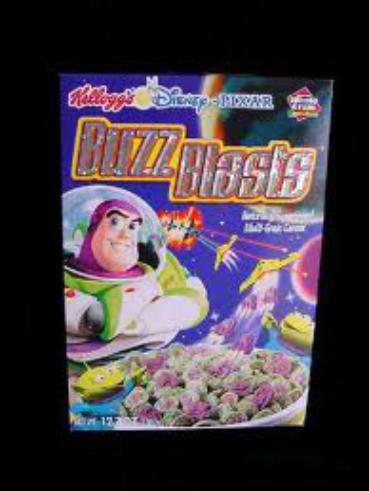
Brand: Buzz Blasts
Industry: Food